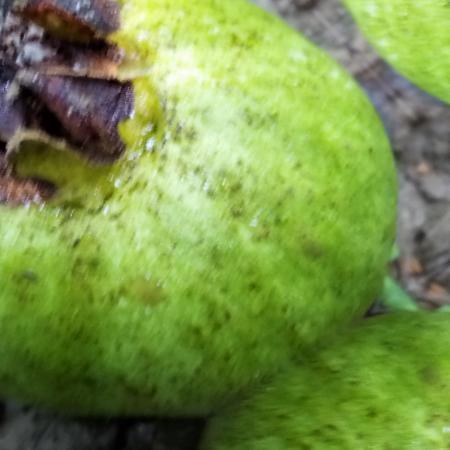
Label: Styler and Root